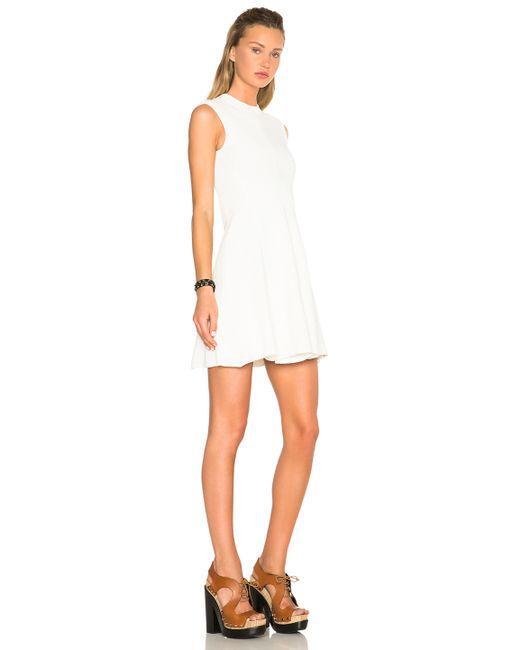
Ärmelloses Fit und Flare weißes Baumwollkleid für Damen